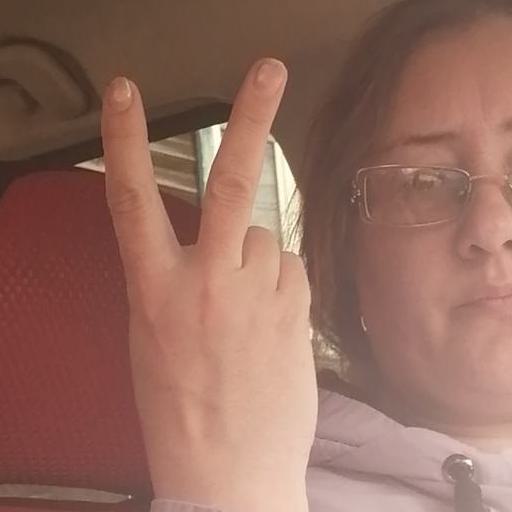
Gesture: peace_inverted